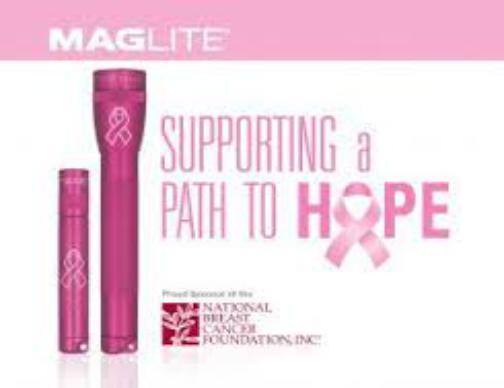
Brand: maglite
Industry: Necessities